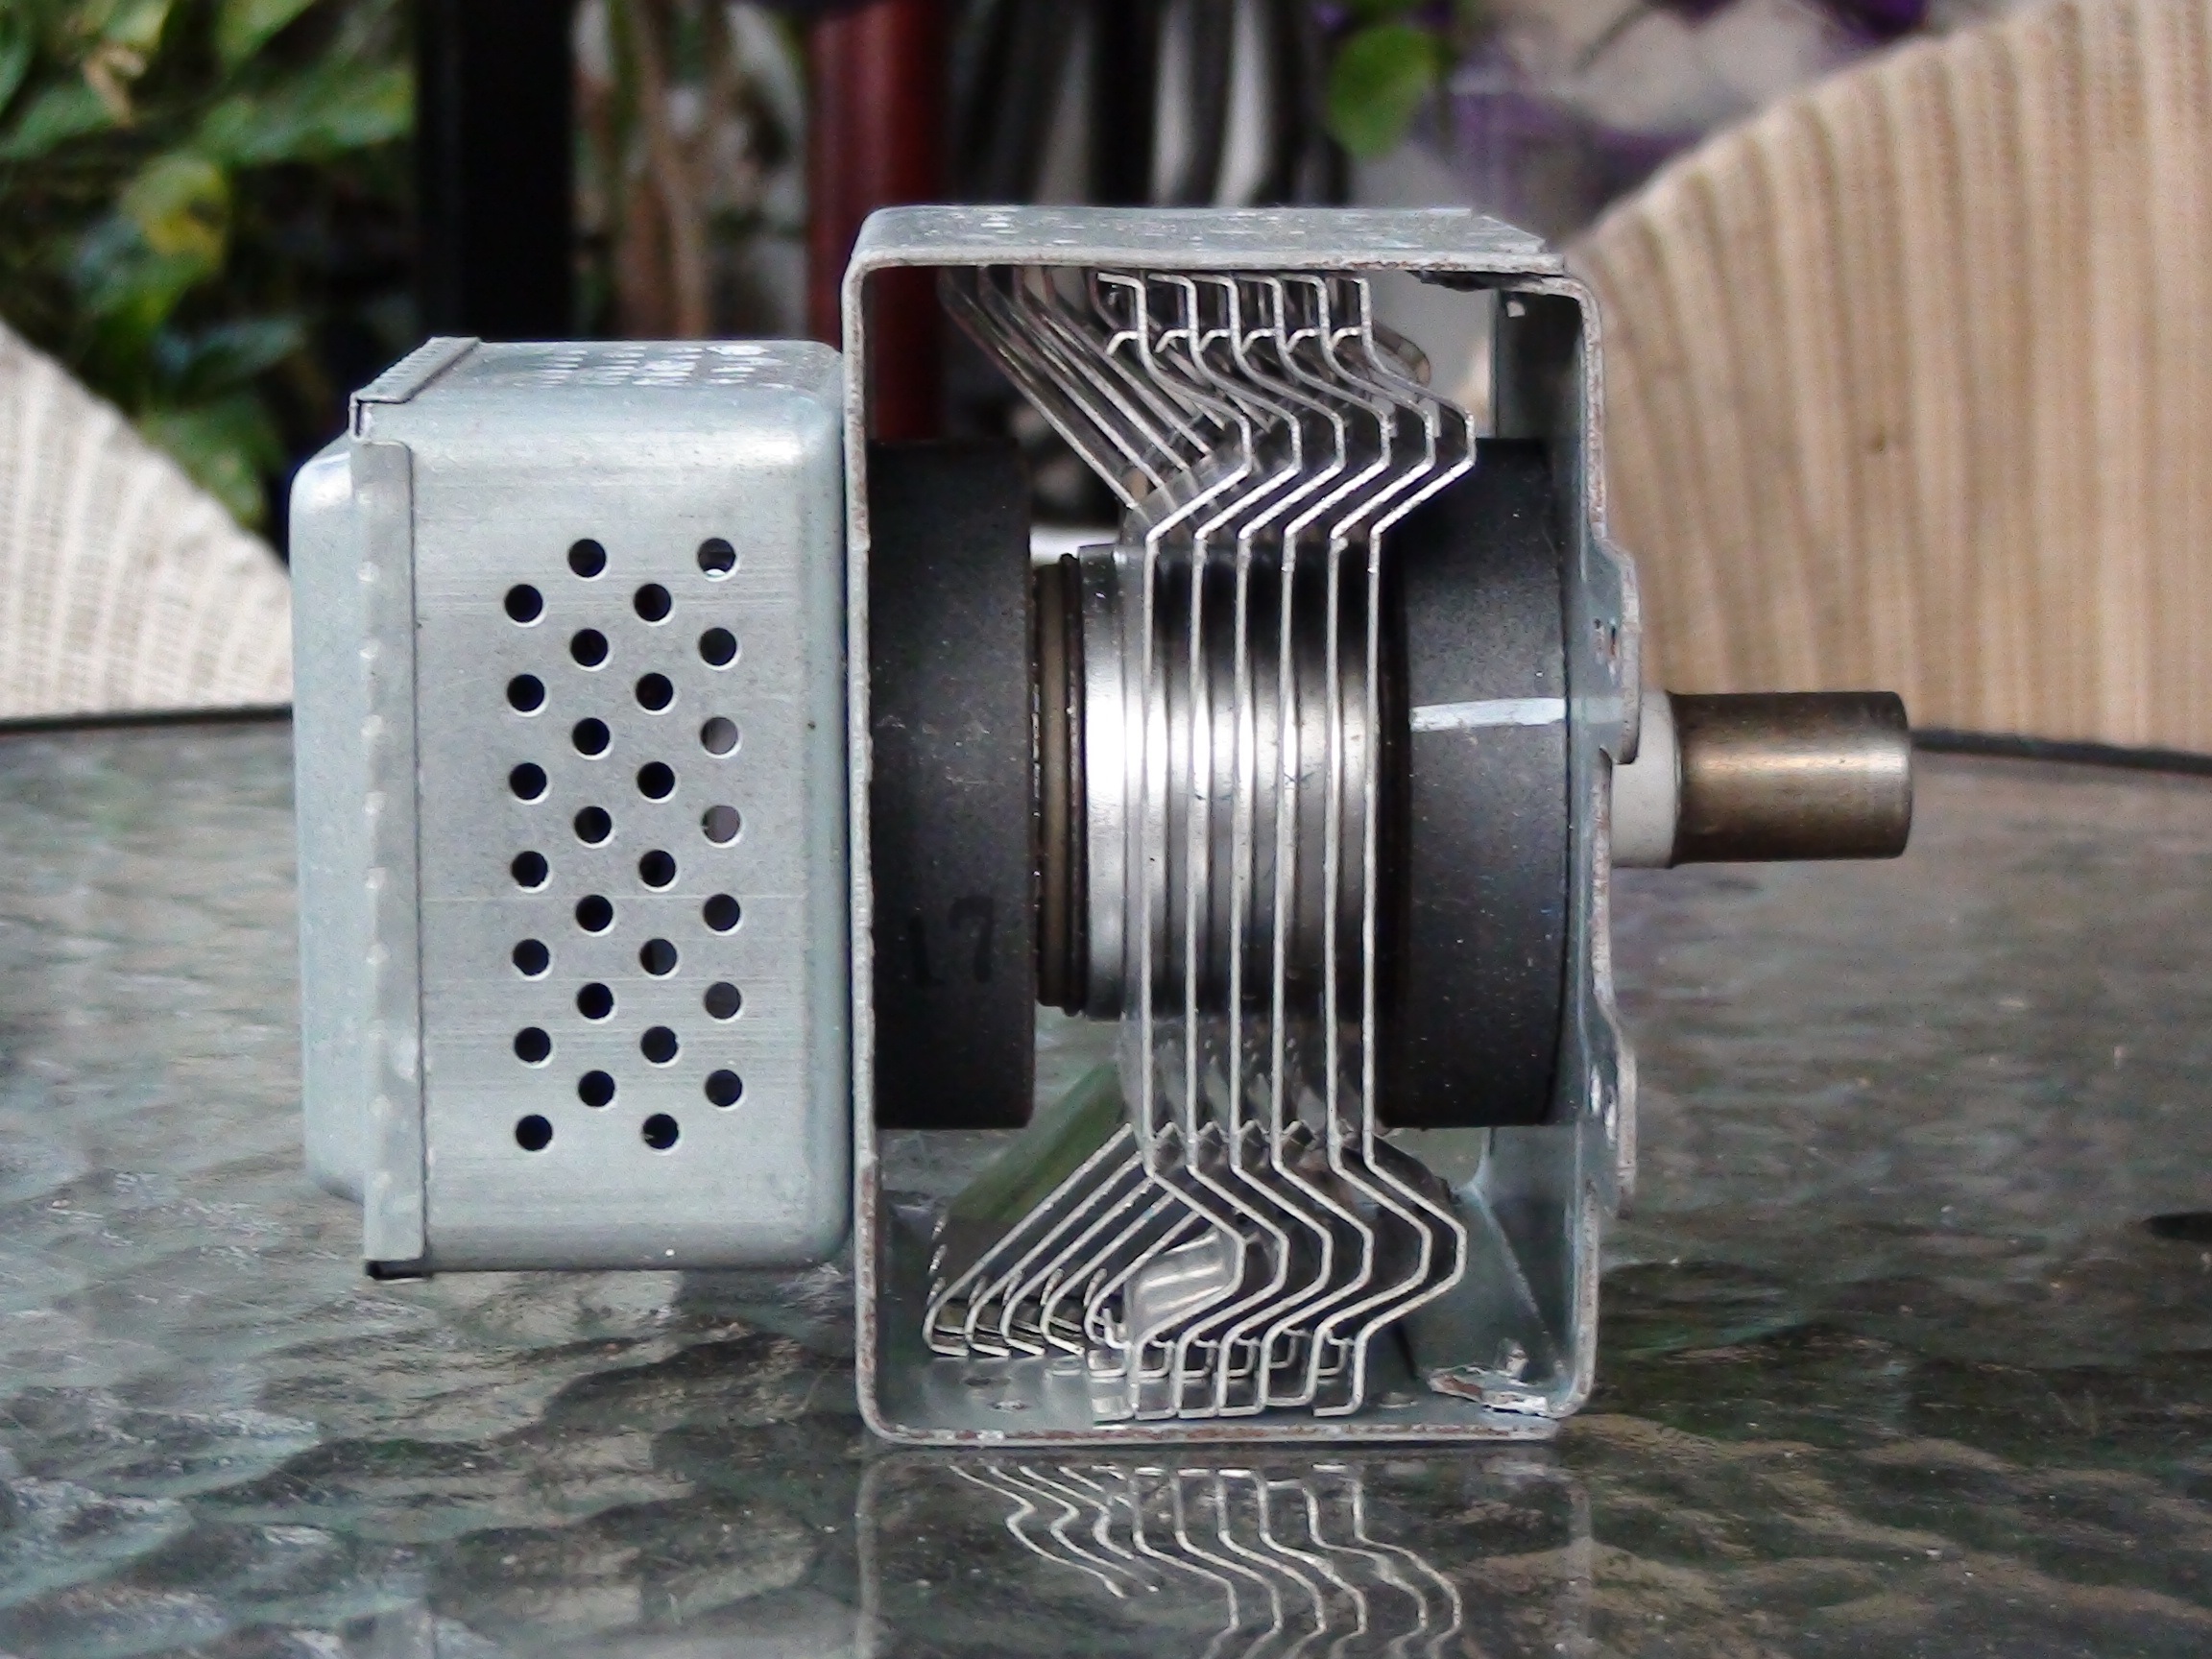
part, metal, machine, lighting, high voltage, product, electronics, radiator, microwave, magnetron, electronic parts